Hurricane Lee (2023)

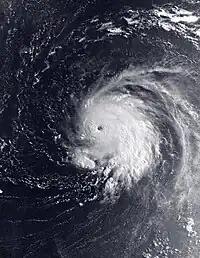
Lee at peak intensity to the east of the Leeward Islands on September 8

Hurricane Lee was a long-lived and intense tropical cyclone which impacted Bermuda, the Northeastern United States, and Eastern Canada in September 2023. The twelfth named storm, fourth hurricane, and third major hurricane of the 2023 Atlantic hurricane season, Lee formed on September 5 from a tropical wave that had moved offshore from West Africa into the tropical Atlantic a few days earlier. A strong steering current caused the storm to track northwestward, far from the Northern Leeward Islands. Highly favorable conditions enabled Lee to rapidly intensify to a Category 5 hurricane on September 7, its winds increased by in 24 hours. This makes it the fifthfastest rapid intensification on record in the Atlantic, only behind Hurricane Wilma in 2005, Hurricane Felix in 2007, Hurricane Milton in 2024, and Hurricane Matthew in 2016. Just as quickly however, Lee's strength waned, and it fluctuated in intensity for several days on account of strong wind shear and multiple eyewall replacement cycles.